Thomas Dundas, 1st Baron Dundas

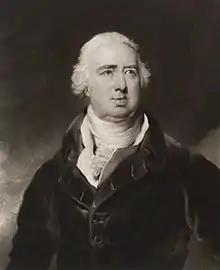
Lord Dundas

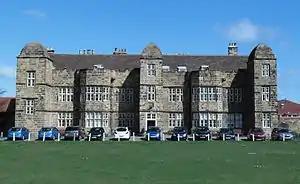
Marske Hall

Dundas was the only son of Sir Lawrence Dundas, 1st Baronet, the "Nabob of the North" and Margaret Bruce (1716-1802). Following education at Eton and St. Andrews University he did the Grand Tour, then became Member of Parliament for Richmond, 1763–1768, then for Stirlingshire, 1768–1794. He was elevated to the peerage as Baron Dundas of Aske in August 1794, and was also Lord Lieutenant and Vice Admiral of Orkney and Shetland, Councillor of state to the Prince of Wales (later George IV), President of the Society of Scottish Antiquaries and Colonel of the North York Militia. He acquired Marske Hall in North Yorkshire in 1762 after the death of Sir William Lowther, 3rd Baronet. He succeeded his father as 2nd Baronet in 1781, inheriting Aske Hall, also in North Yorkshire. Dundas also inherited policies from his father.